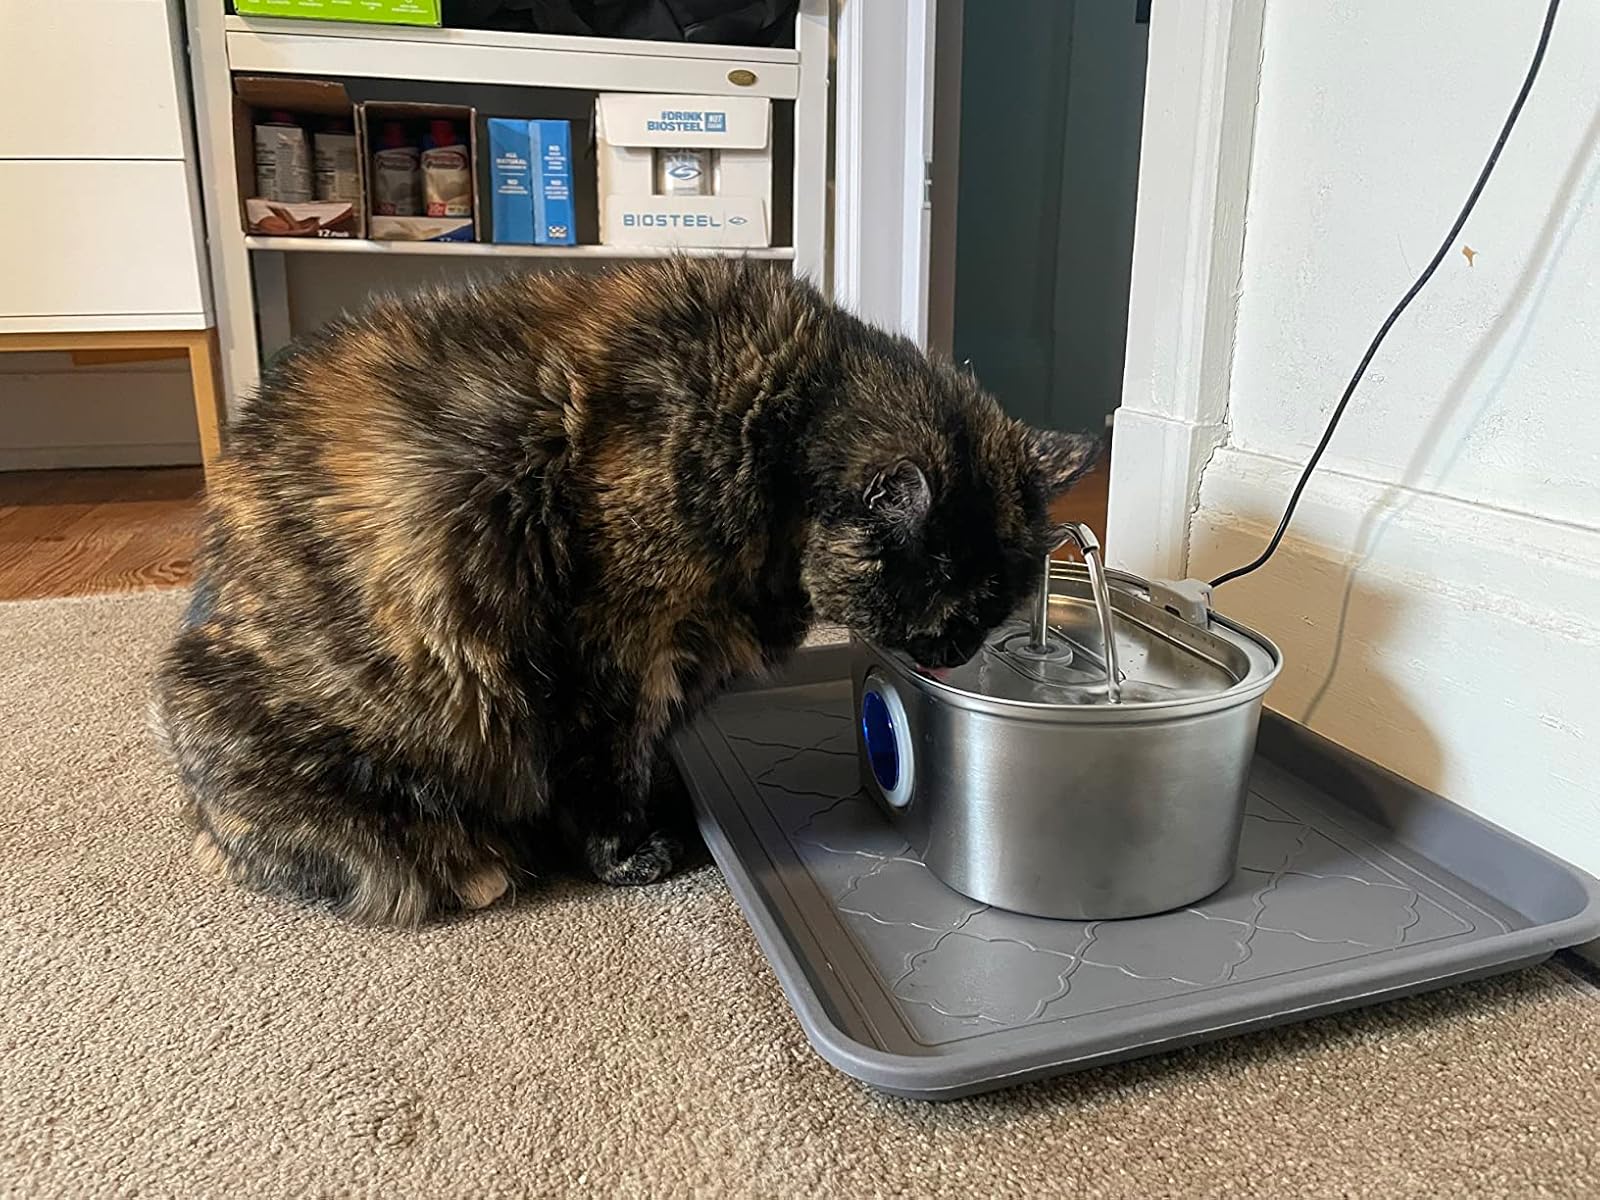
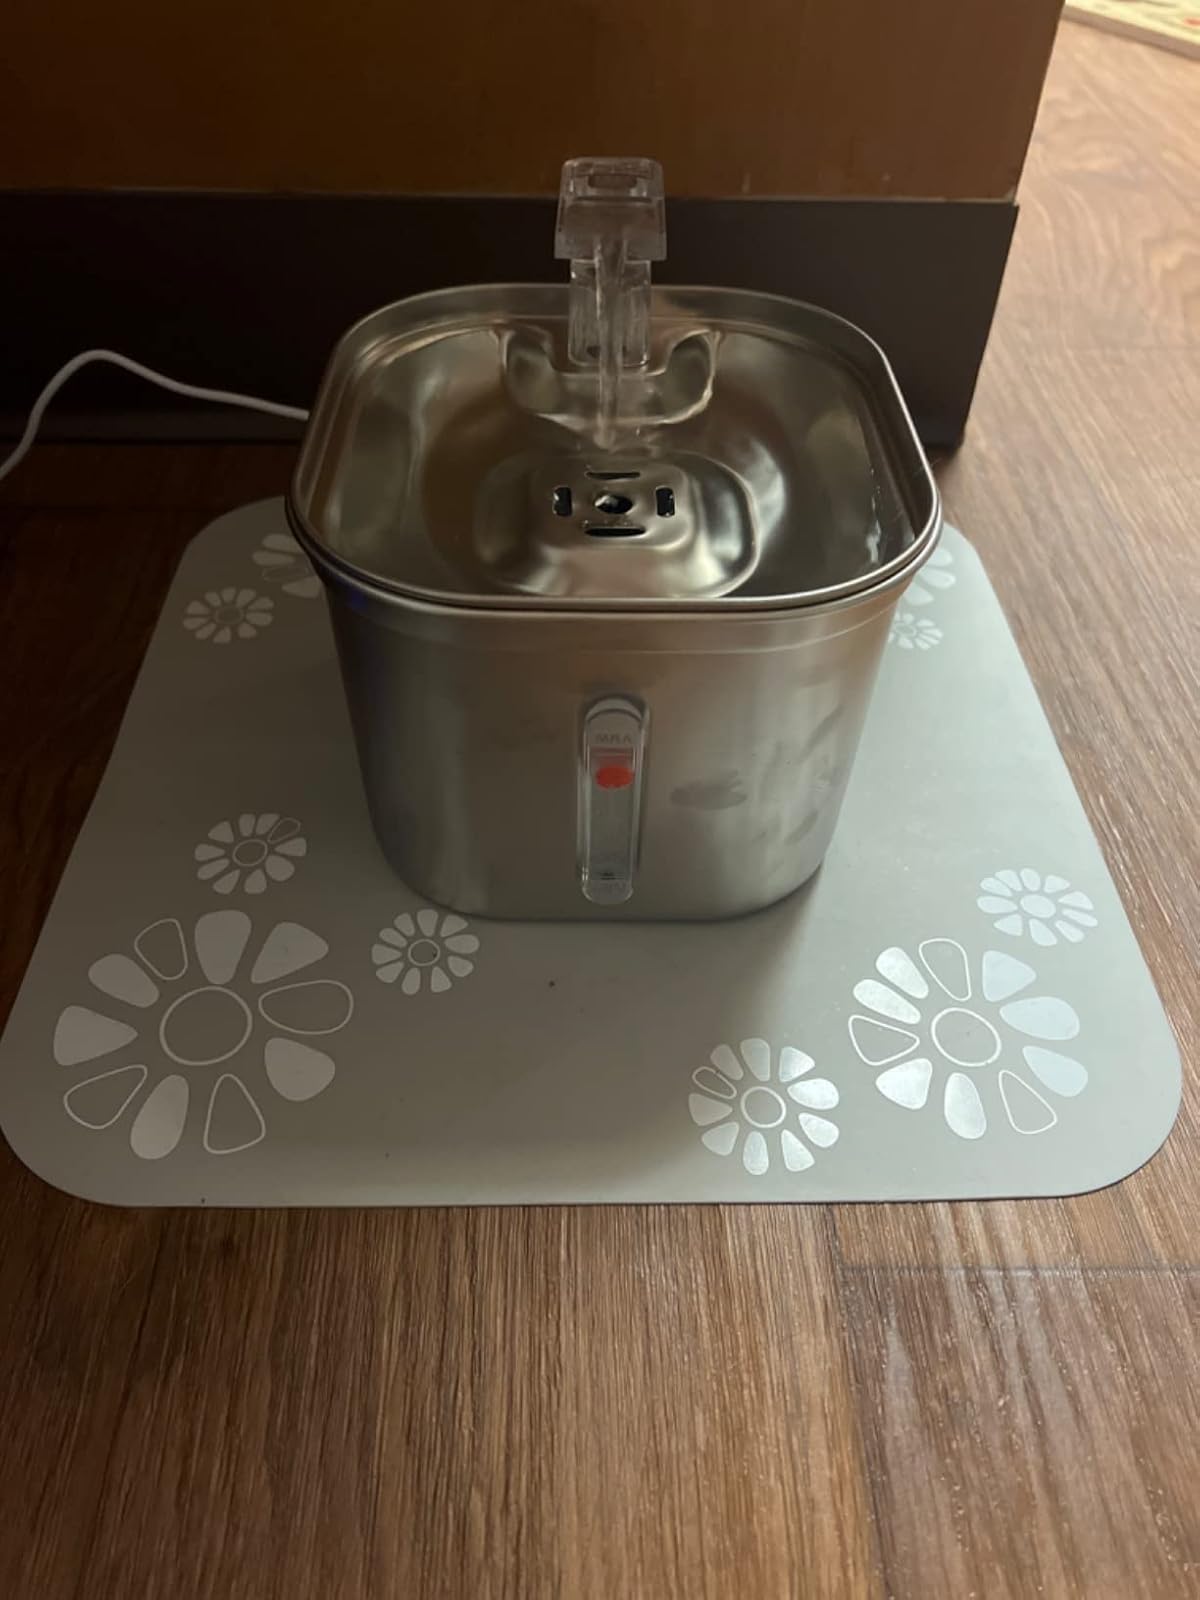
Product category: items_bowl
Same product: no